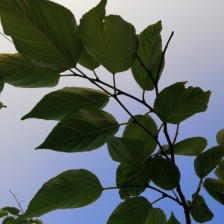
Variety: TaiwanMeacho